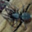
Label: spider